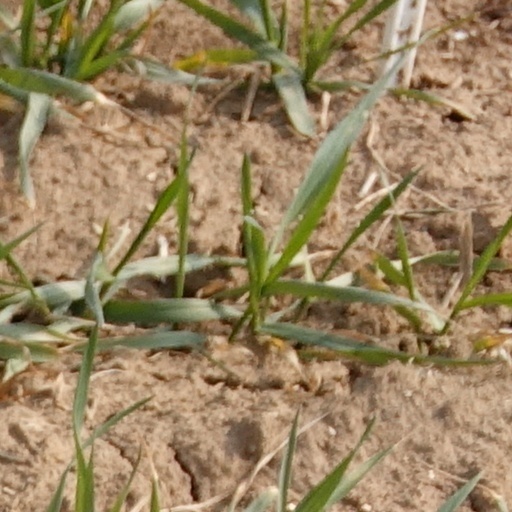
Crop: wheat